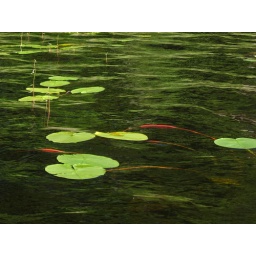
trip to the island in the lake to drink Champagne and (gulp) sign divorce papers. Sigh.